Twinstead

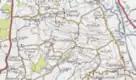

Today, the village is made up of many farms, a riding school, a manor house and an Essex Volvo's business. It has one place of worship which is the Church of St John the Evangelist, which is a Grade II* listed building.